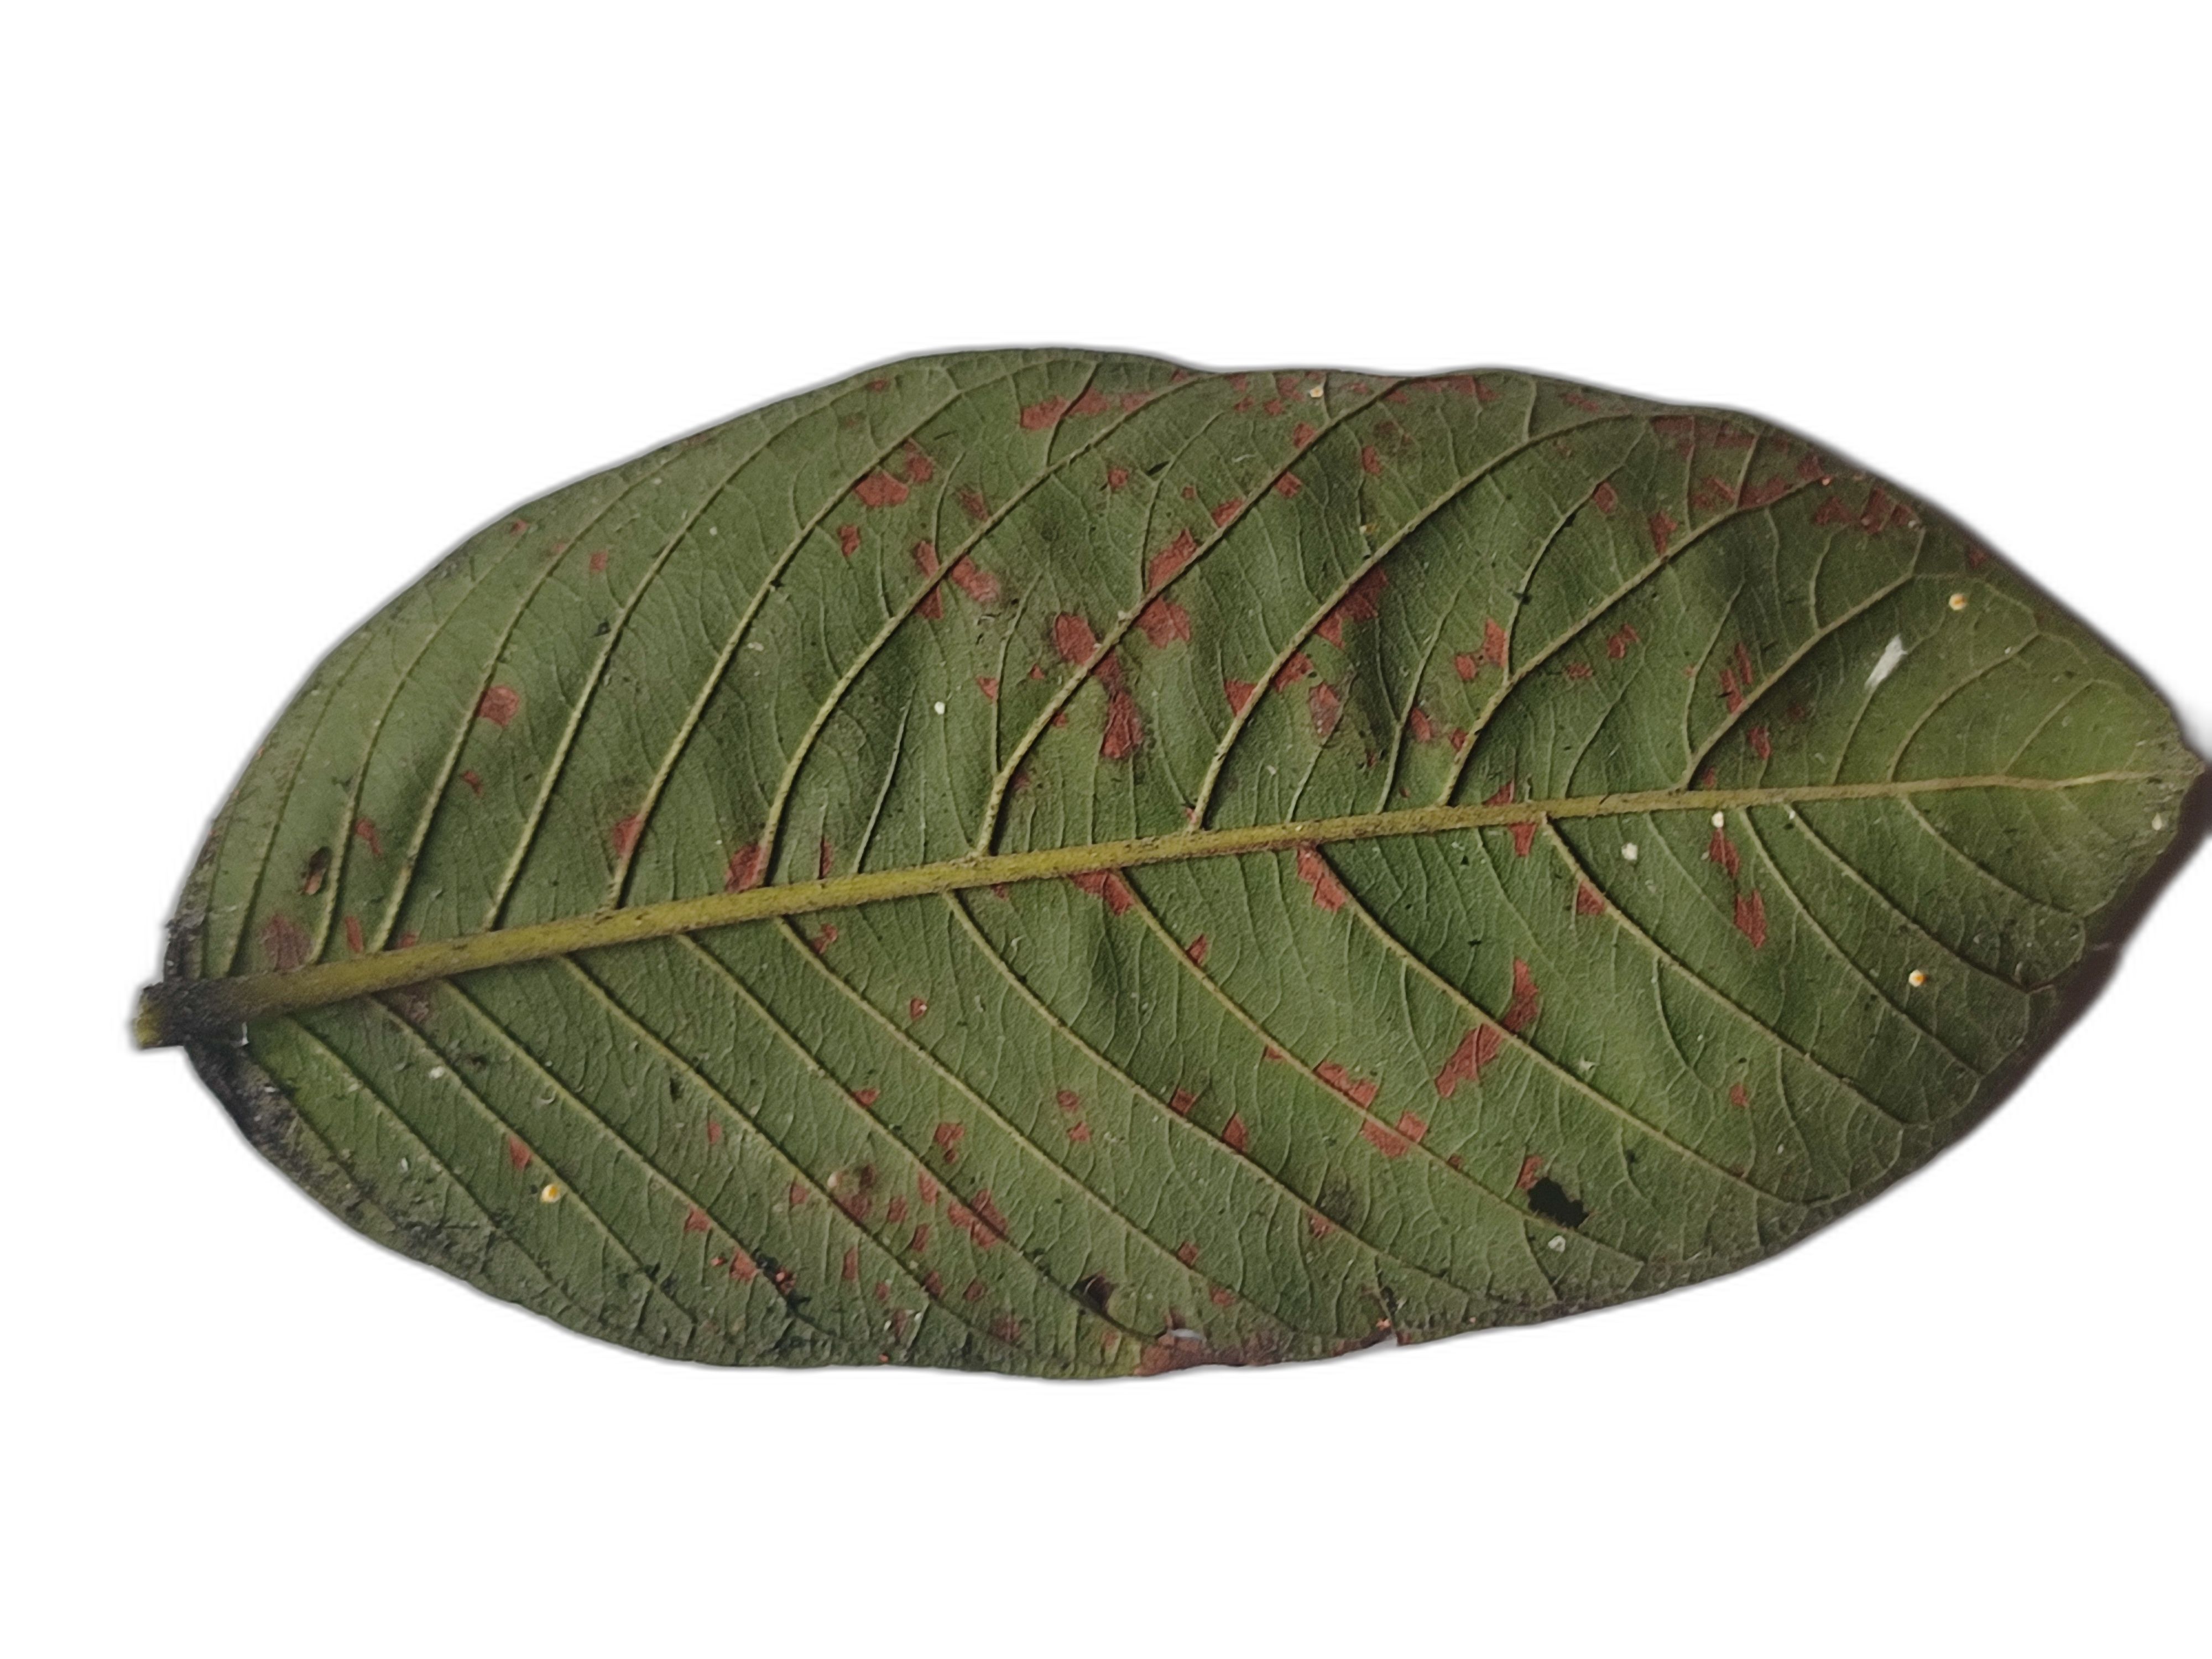
Plant part: leaf
Disease: Dot